Helston

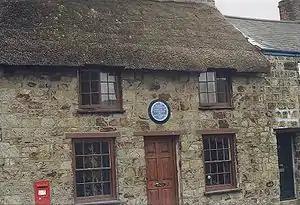
The birthplace of Bob Fitzsimmons

The Helston parliamentary constituency was created in 1298 and elected two members to the Unreformed House of Commons; the Reform Act 1832 reduced the number elected to one. Helston is now part of the St Ives constituency, which covers the western part of Cornwall and the Isles of Scilly. The current member is the Lib Dem, Andrew George. Prior to Brexit in 2020, Helston was within the South West England European Parliamentary Constituency. At local government level, the town is administered by Cornwall Council and Helston Town Council. Helston is split into three Cornwall Council wards: Helston South, Helston North, and Porthleven and Helston West. Helston Town Council is based at the Helston Guildhall which was completed in 1839.